Dhimahi

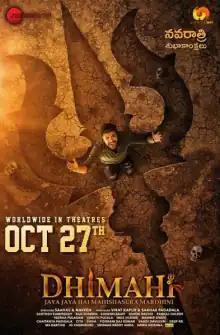
Release poster

Dhimahi is a 2023 Indian Telugu-language supernatural thriller film written and directed by Saahas Pagadala and Naveen Kante. It is produced by Saahas Pagadala and Virat Kapur under the banner of Captain Cook Films and features Saahas Pagadala and Nikhita Chopra in lead roles. The film was released on 27 October 2023.